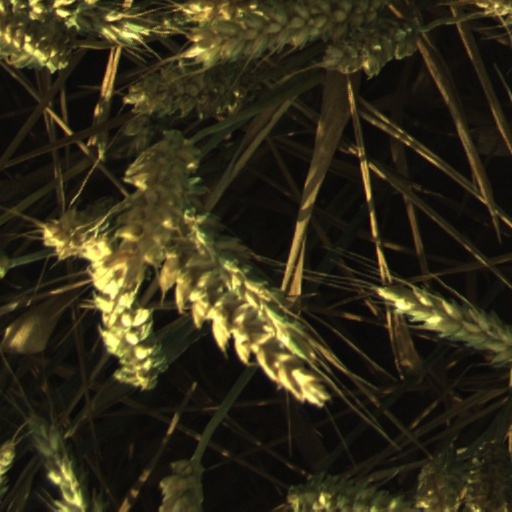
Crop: wheat